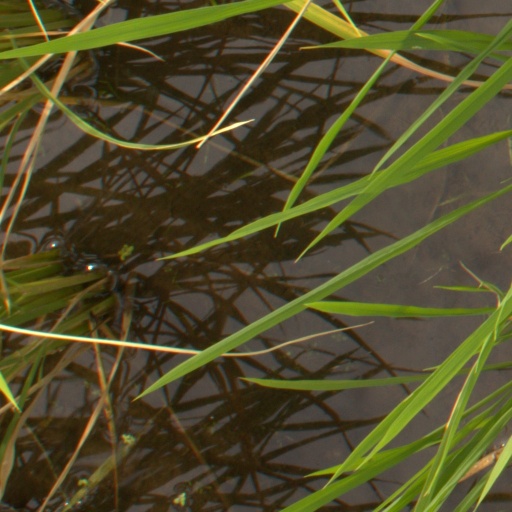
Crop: rice